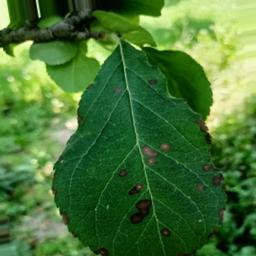
Label: Alternaria